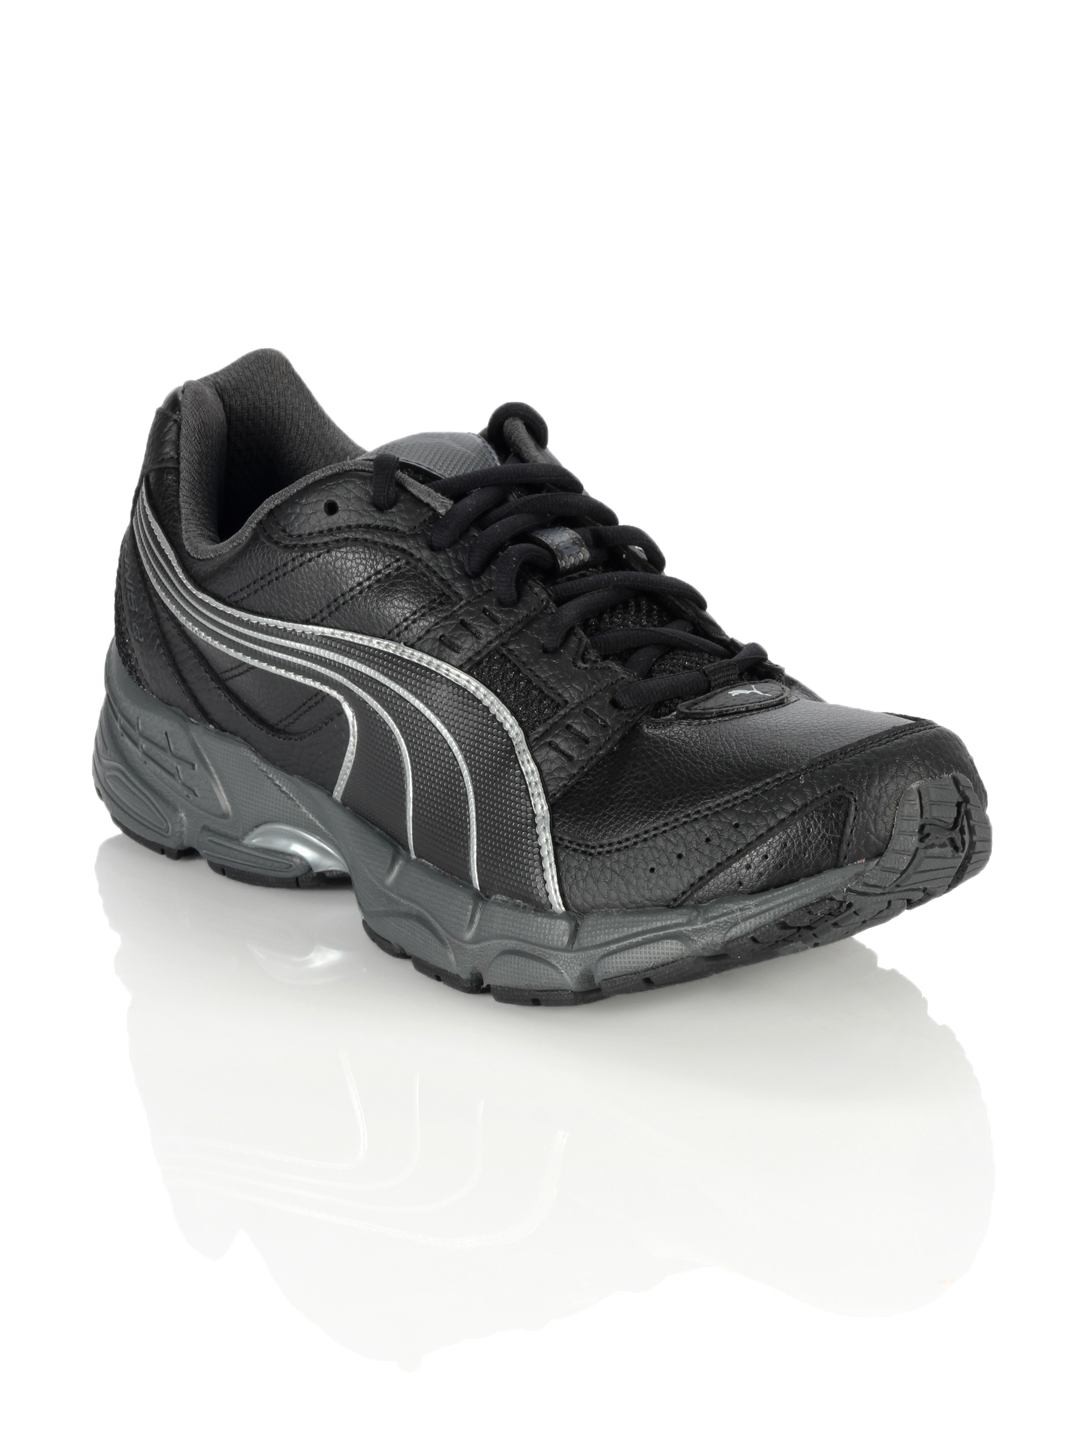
Puma Men Ikonis Black Sports Shoes
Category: Footwear / Shoes / Sports Shoes
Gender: Men
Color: Black
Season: Summer 2012
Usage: Sports